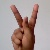
The image shows a hand gesture representing the letter 'K' in Indian Sign Language.